Ineos Grenadiers

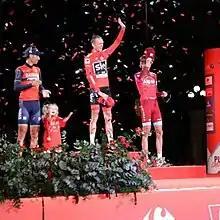
Chris Froome ("centre") on the podium after winning the 2017 Vuelta a España

With Chris Froome delaying the start of his season a number of key deluxe-domestiques were afforded opportunities to aim for race victories at the start of the season. Peter Kennaugh took the team's first one-day race win at the second Cadel Evans Great Ocean Road Race, whilst Wout Poels claimed his first overall GC victory at the Volta a la Comunitat Valenciana, in the process taking two stages, the mountains and the points classifications. Froome returned towards the end of the Australian cycling season to claim the team's first ever GC win at the Herald Sun Tour. Geraint Thomas enjoyed a successful start to his 2016 campaign, notching up overall victories at Volta ao Algarve (for the second successive year) and Paris–Nice. Thomas' victory in the French stage race means that Sky have won four of the past five editions.